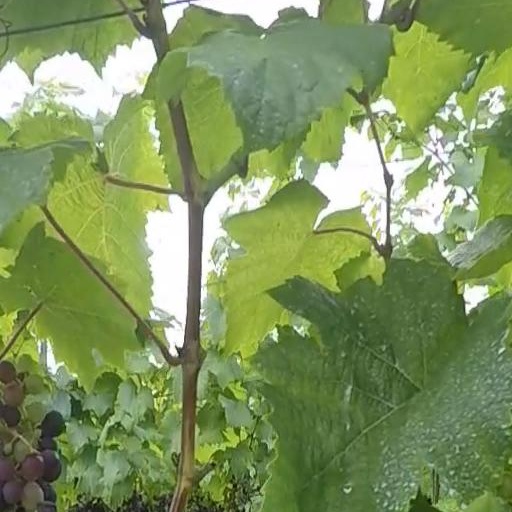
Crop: grape